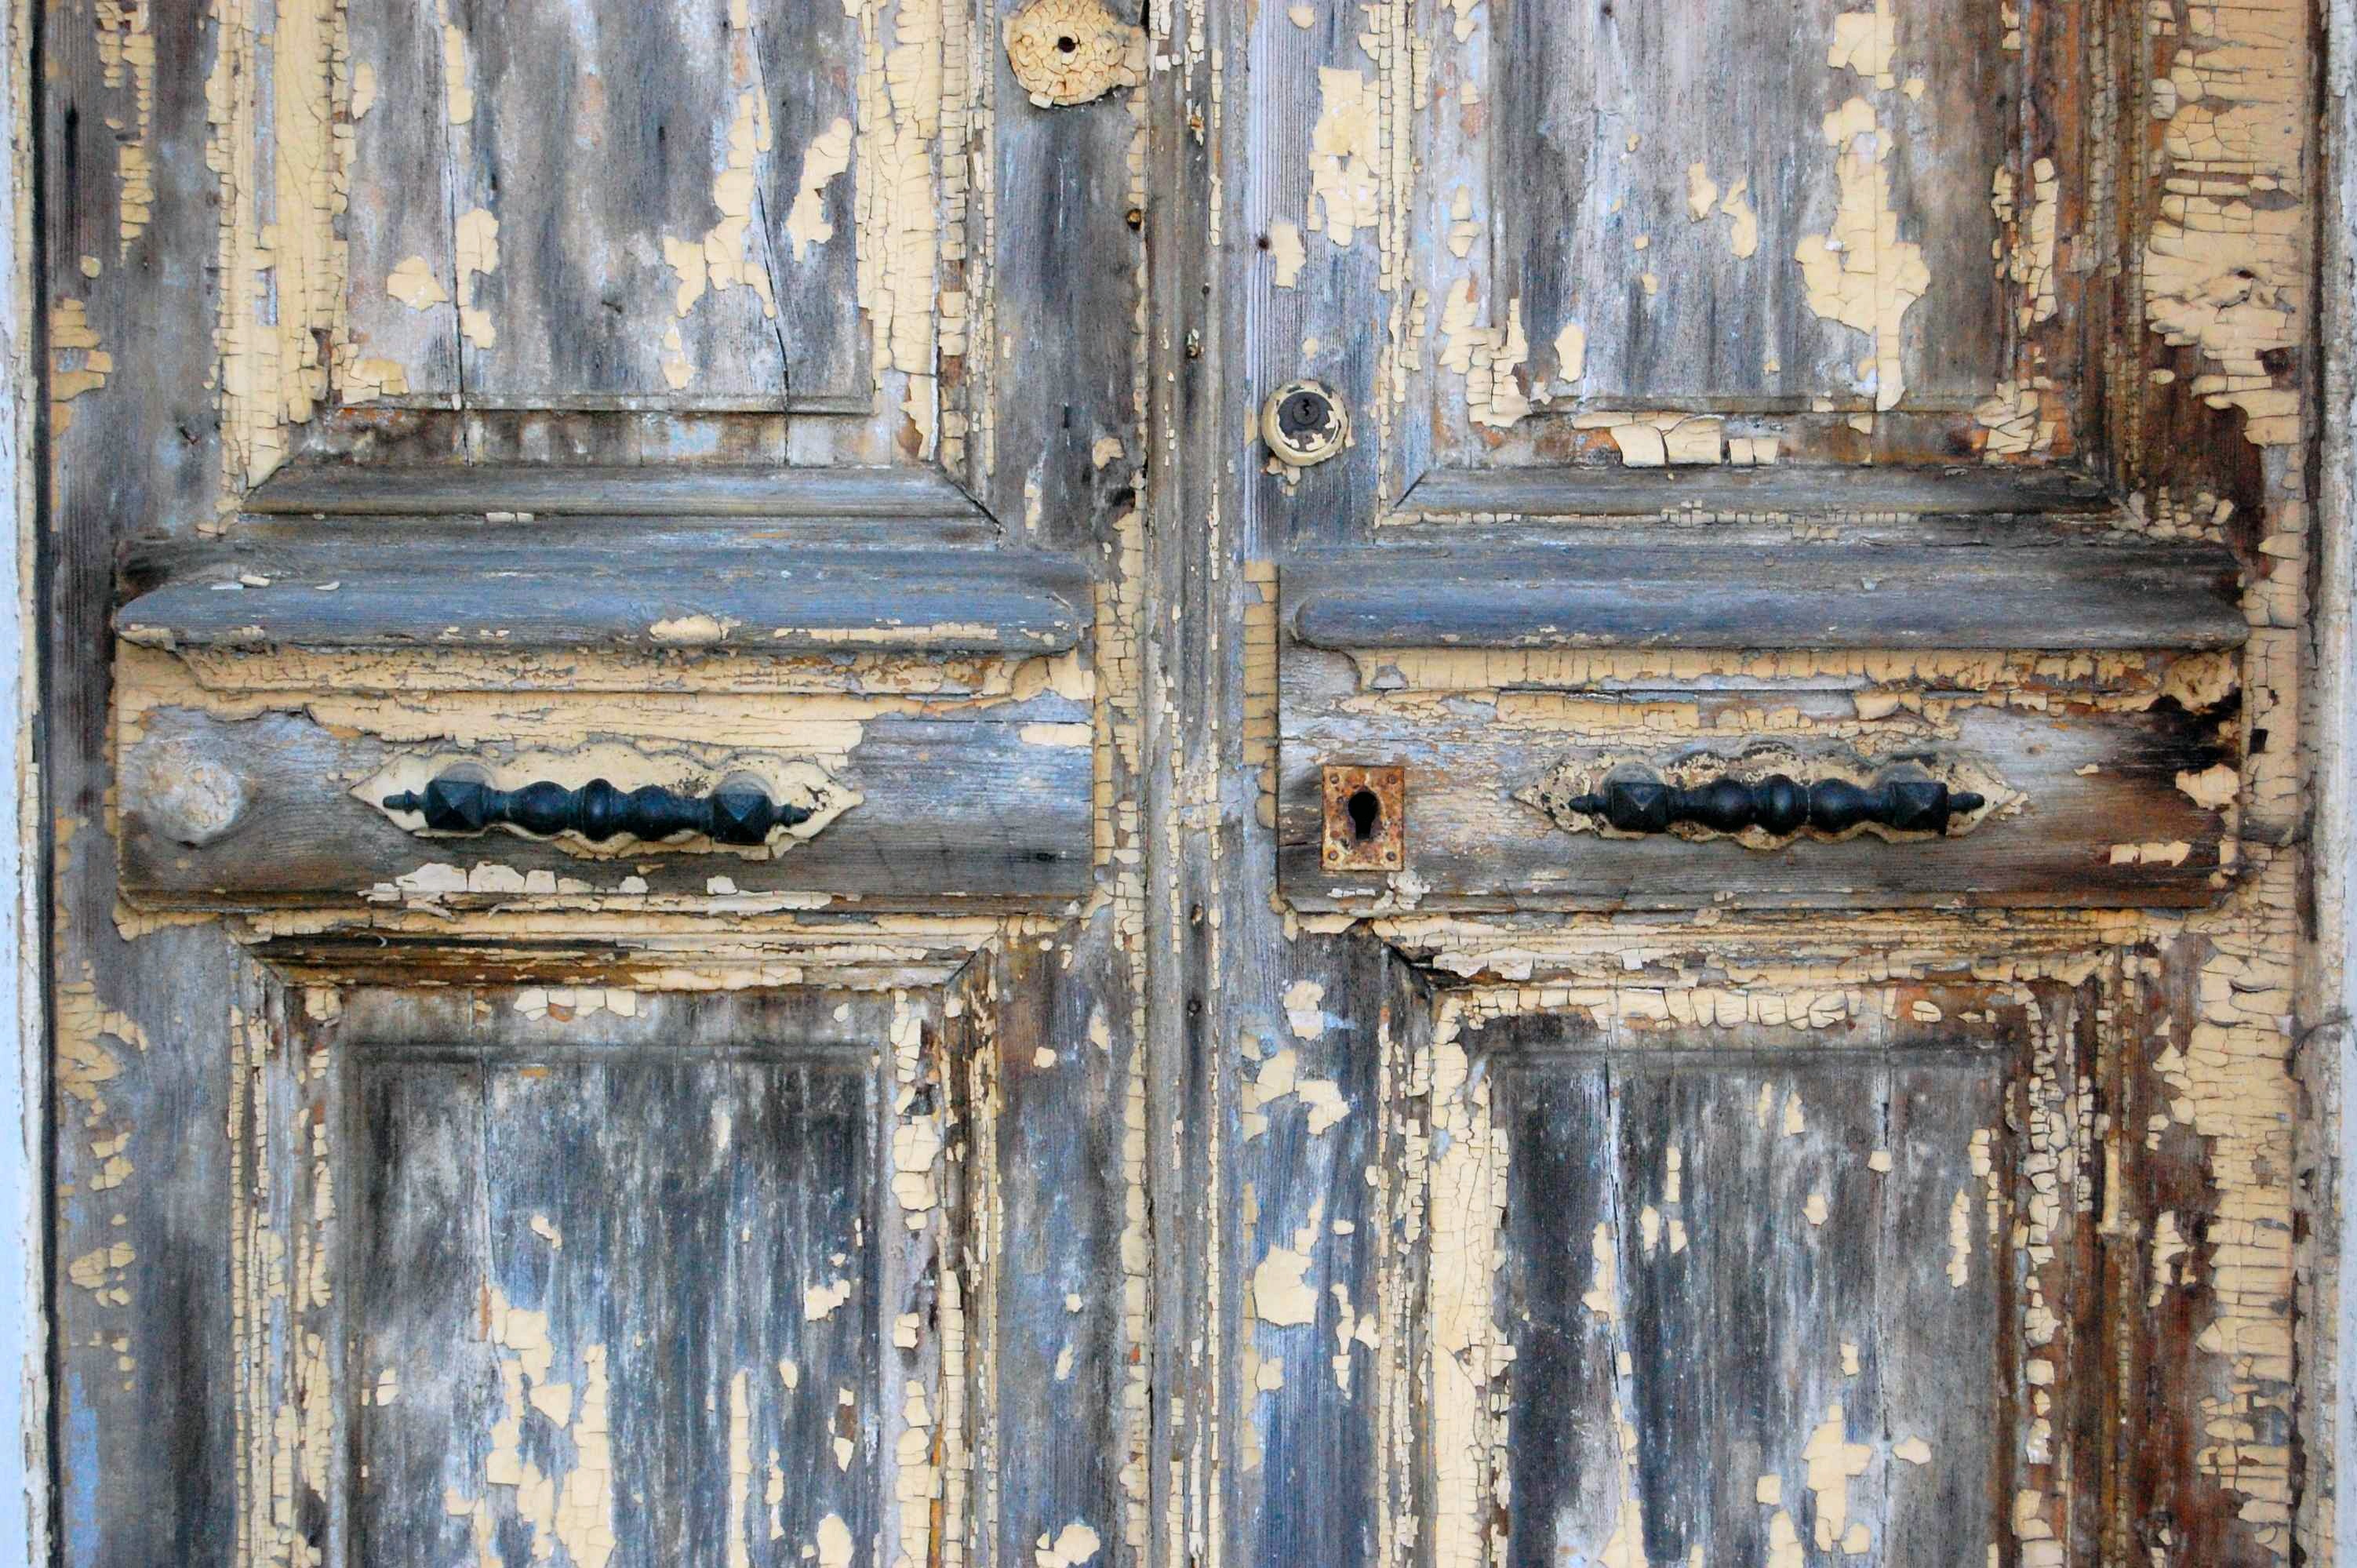
structure, wood, texture, wall, blue, furniture, door, painting, ancient history